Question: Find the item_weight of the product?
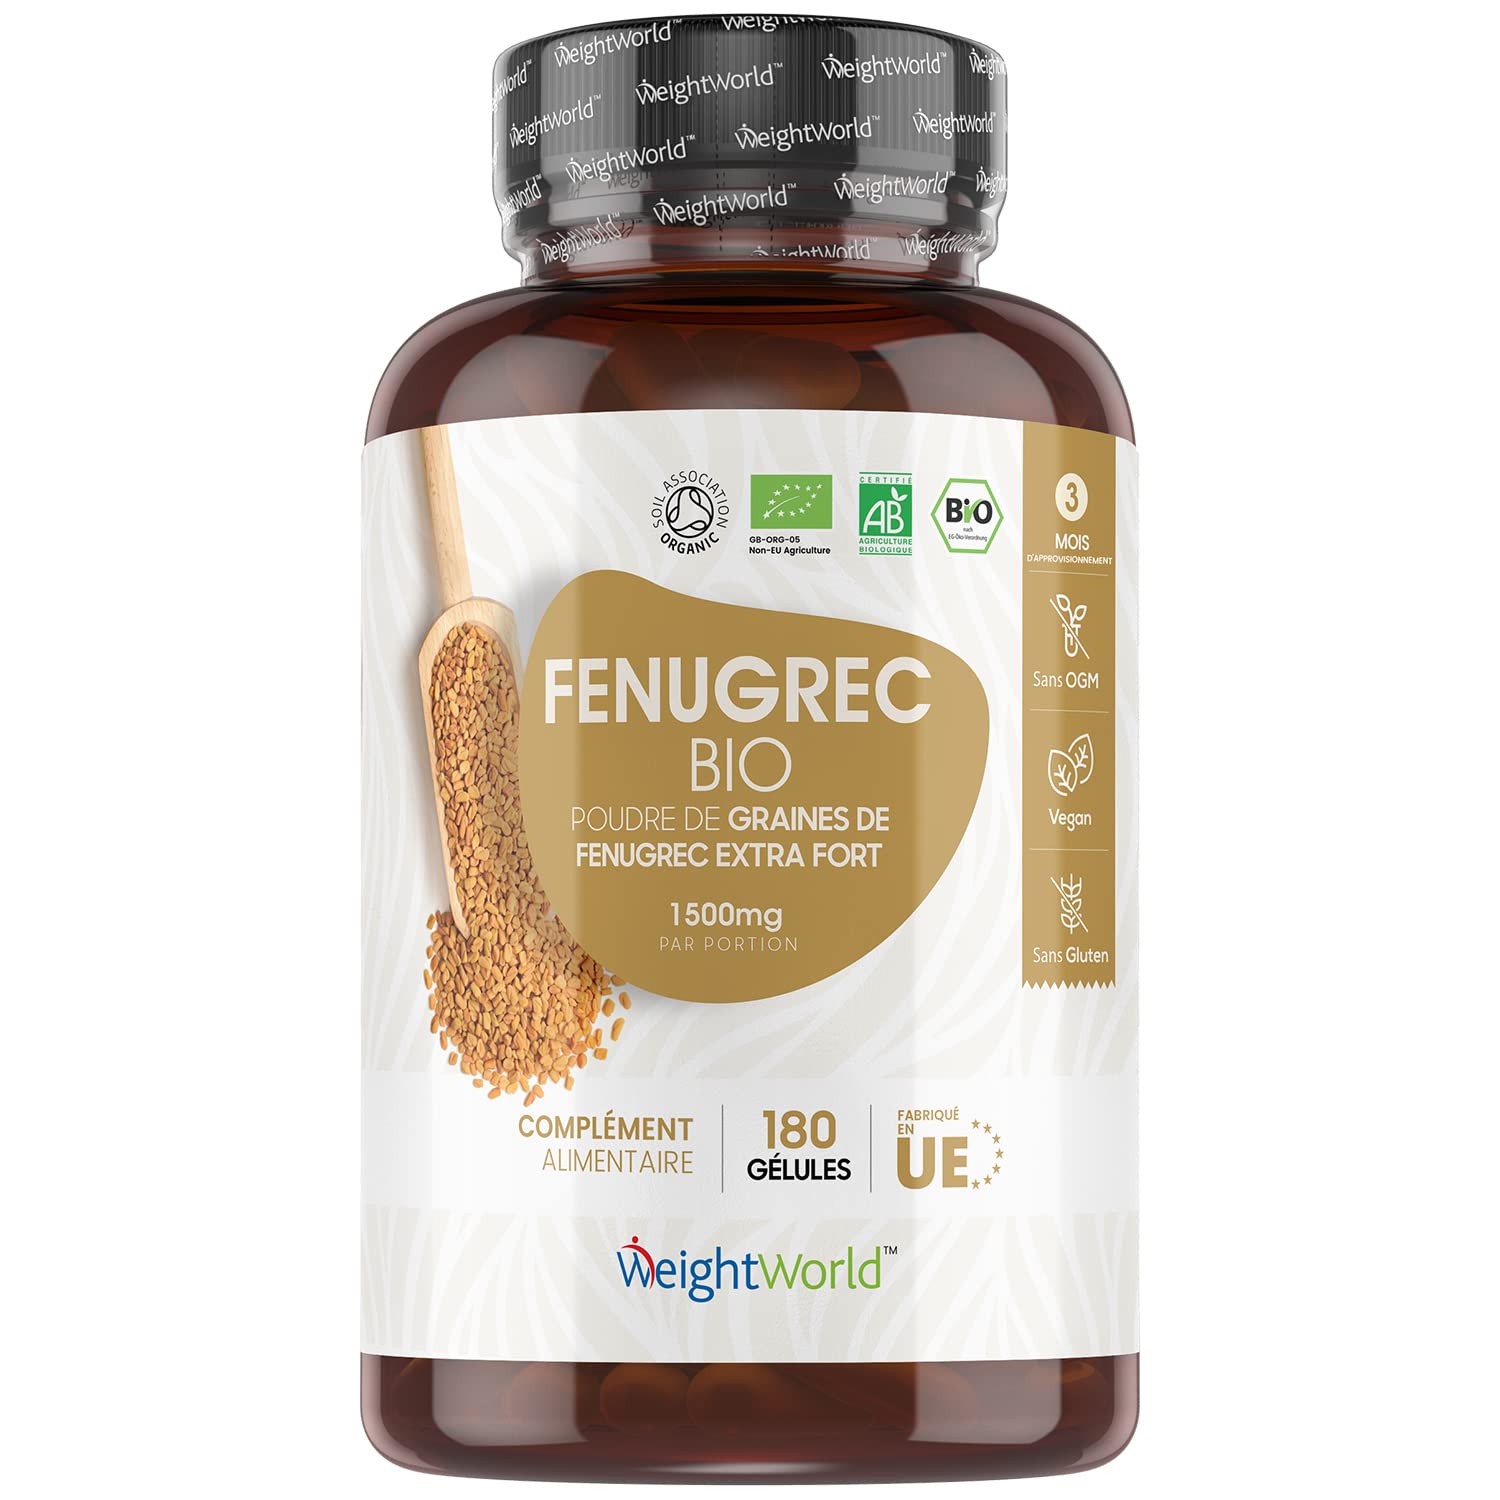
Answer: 1500.0 milligram